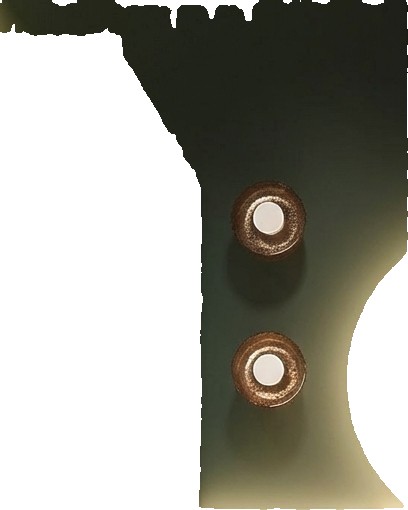
Surface category: wall